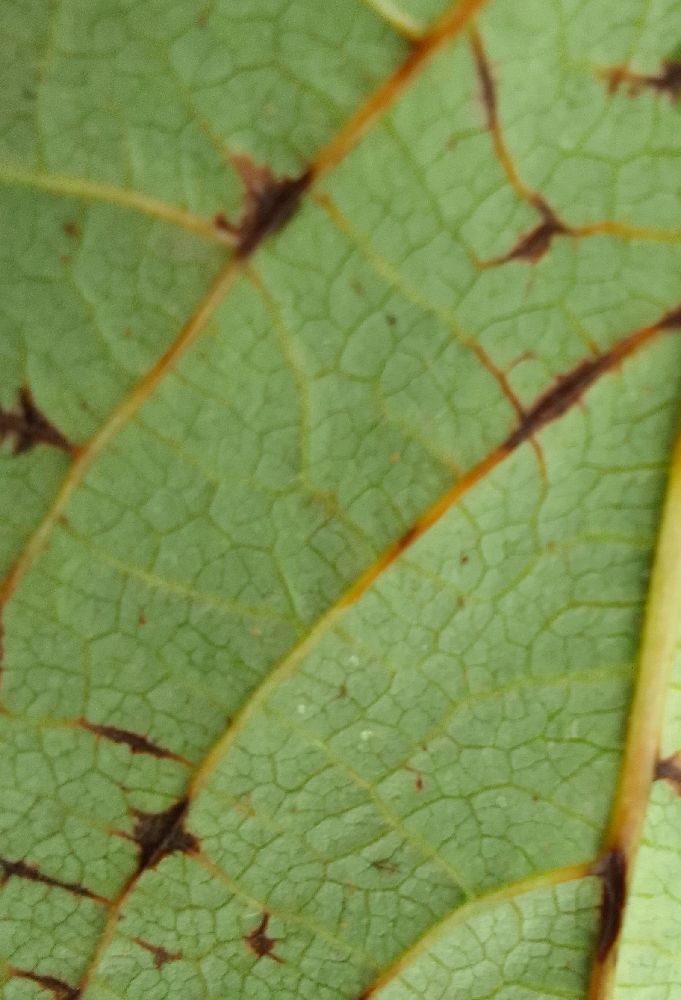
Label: anthracnose